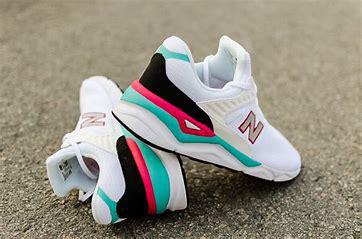
Brand: New
Model: Balance New Balance X 90